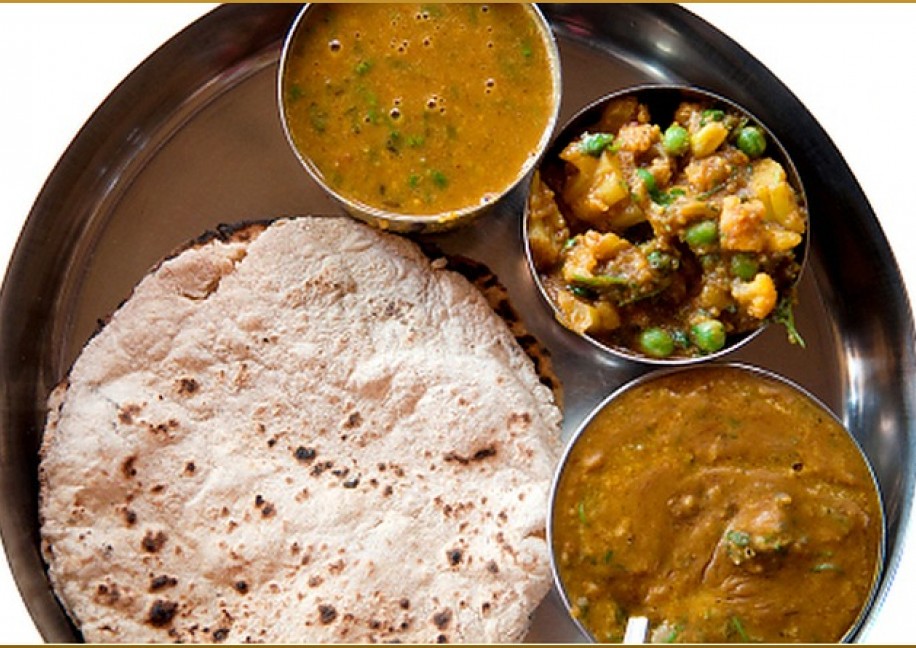
Dish: chapati